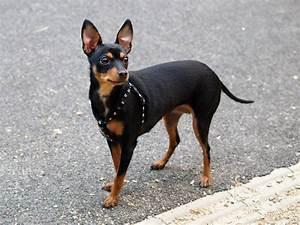
dog